Wainhouse Tower

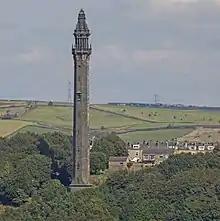
Wainhouse Tower

Wainhouse Tower is a folly in the parish of King Cross, on the south-west side of Halifax, Calderdale, West Yorkshire, in England. At , it is the tallest structure in Calderdale and the tallest folly in the world, and was erected between 1871 and 1875. The main shaft is octagonal in shape and has a square base and 369 steps leading to the first of two viewing platforms which is open to the public, and a total of 405 to the top viewing platform which is usually closed to the public. The tower is open to the public during bank holidays, and is a Grade II* listed building.